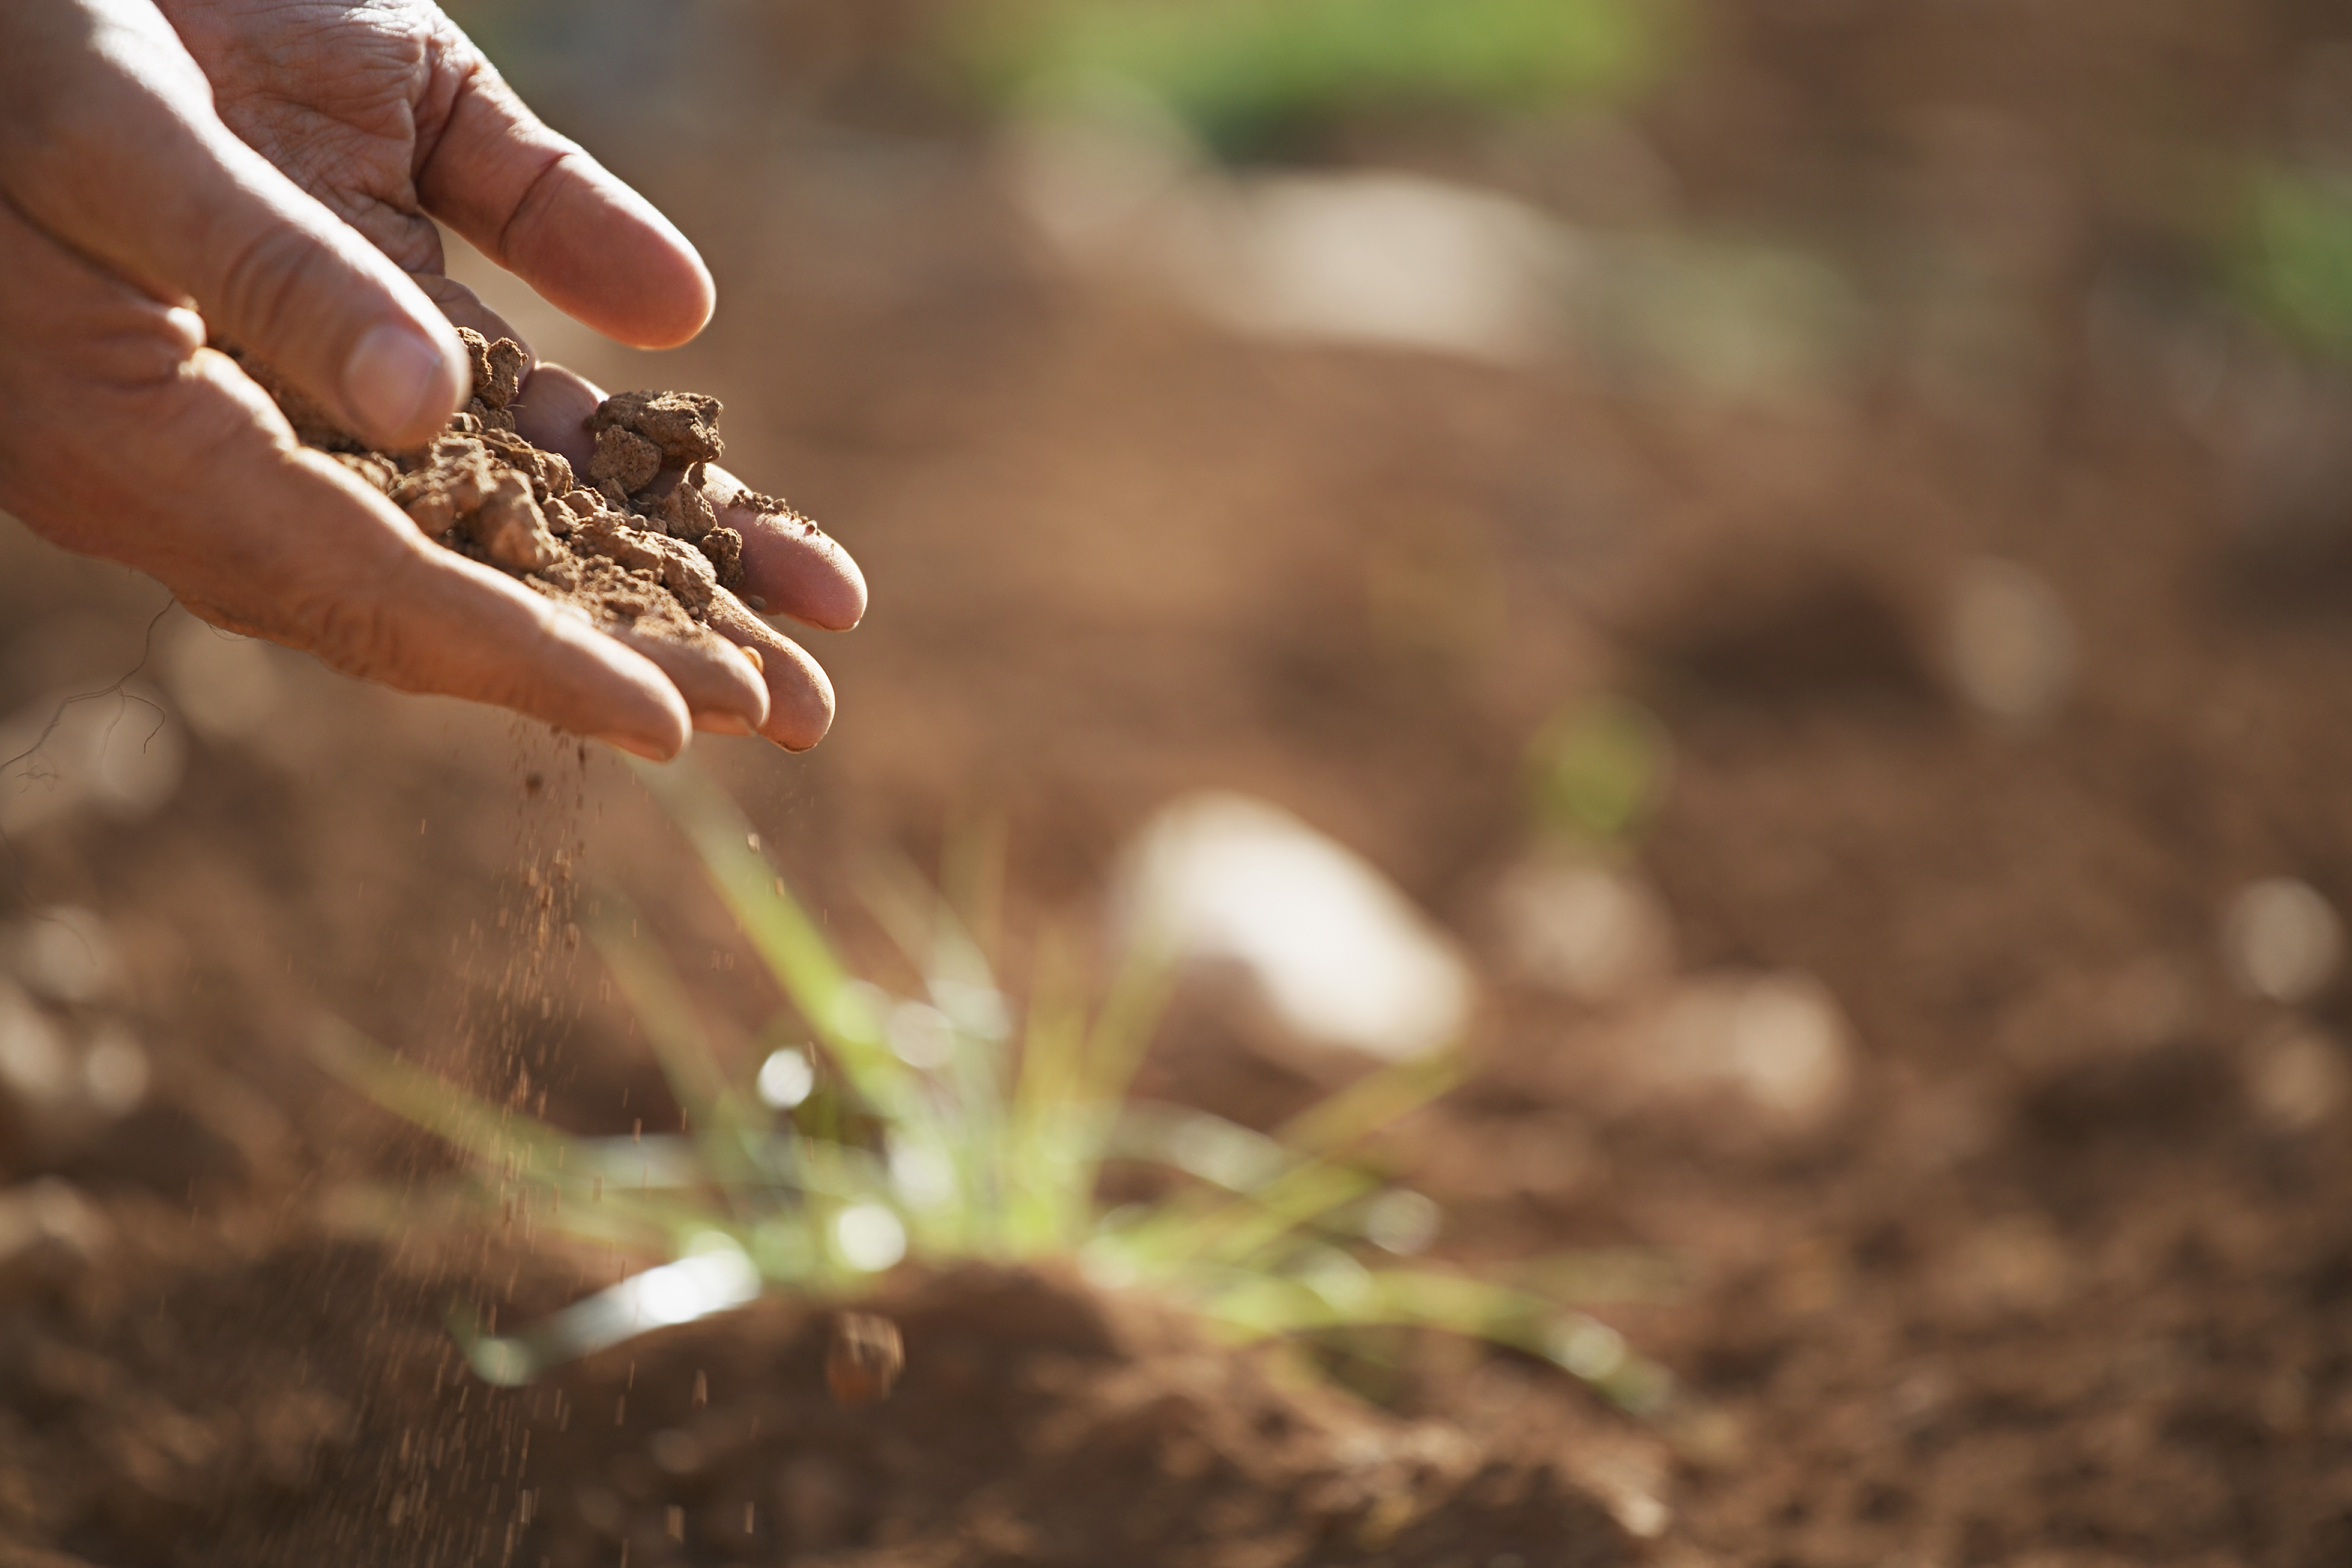
hand, nature, grass, plant, leaf, flower, autumn, soil, flora, fauna, close up, earth, macro photography, grass family